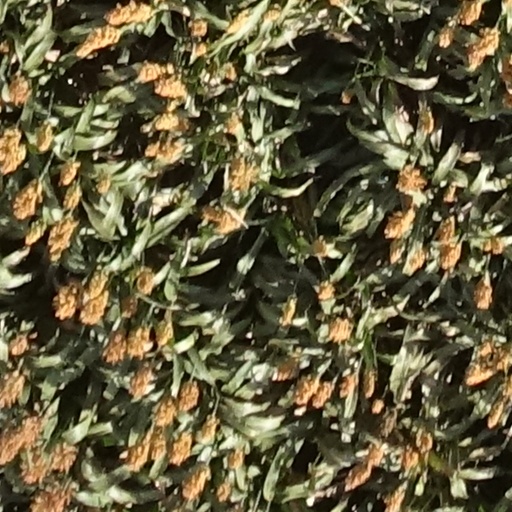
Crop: sorghum